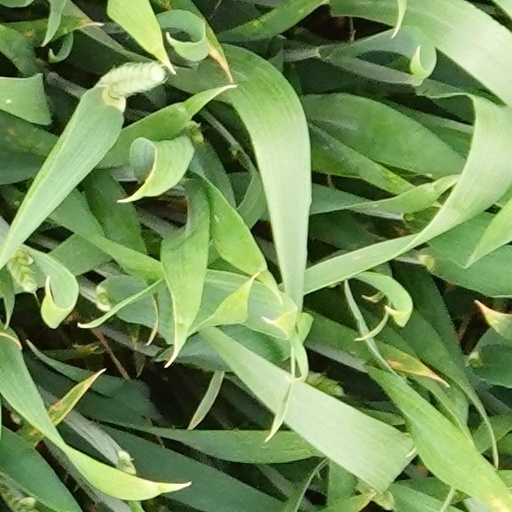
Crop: wheat